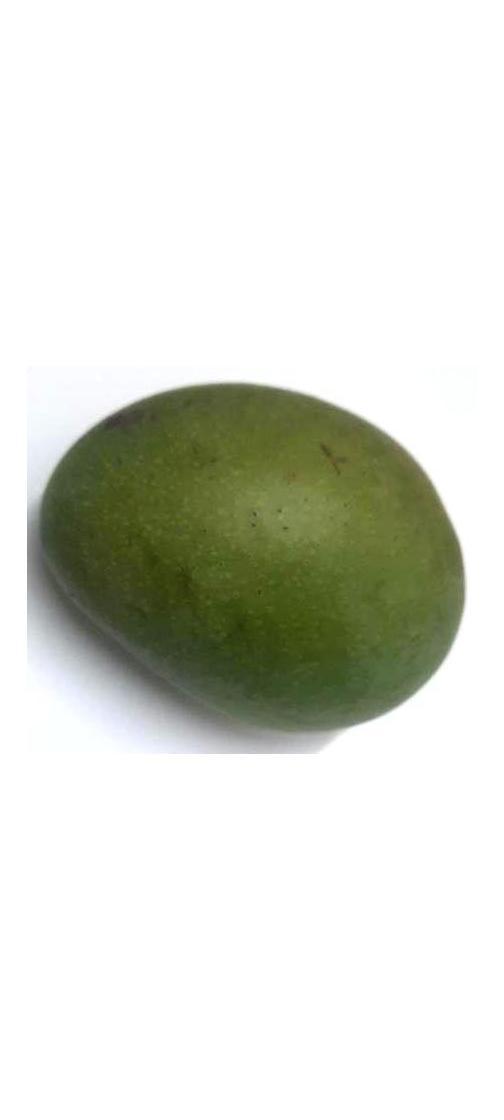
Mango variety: Ashshina Zhinuk